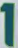
Number: 1